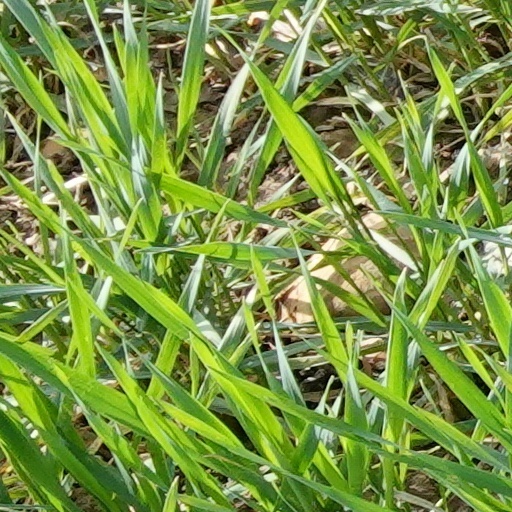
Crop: wheat